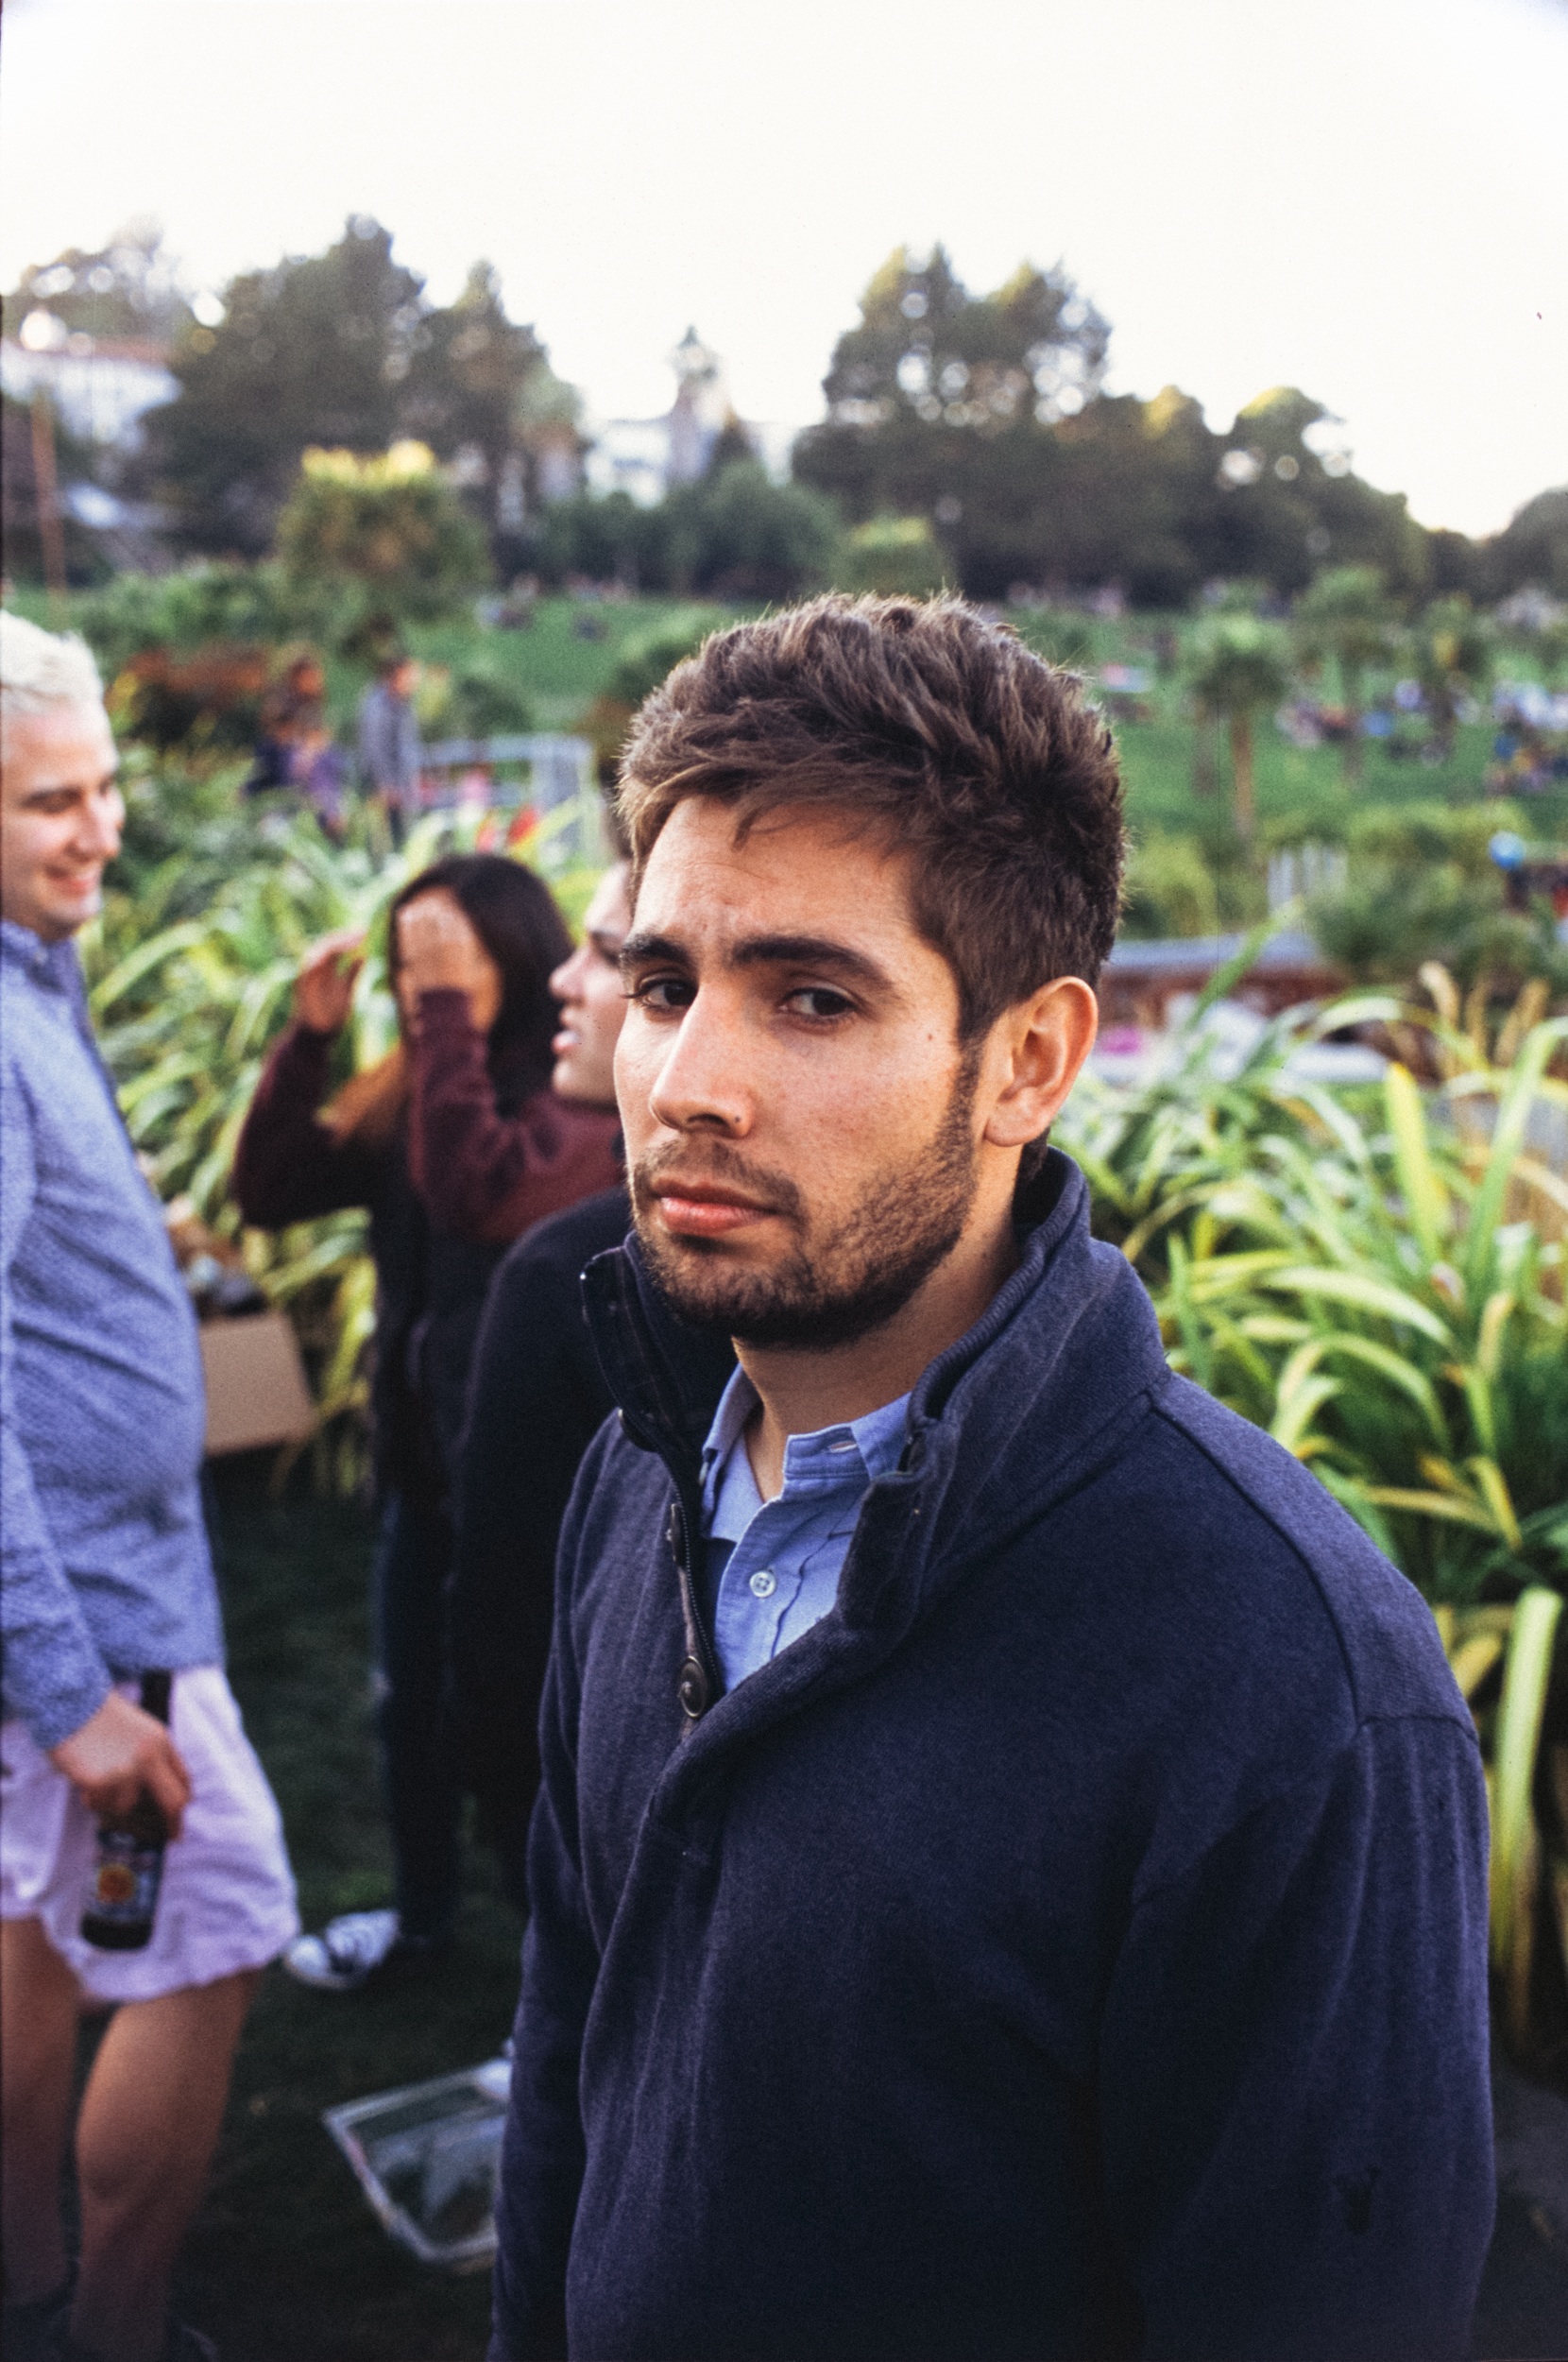
man, person, people, male